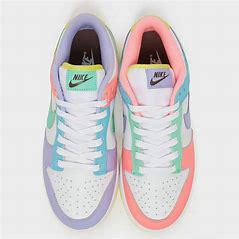
Brand: Nike
Model: kg Nike Dunk